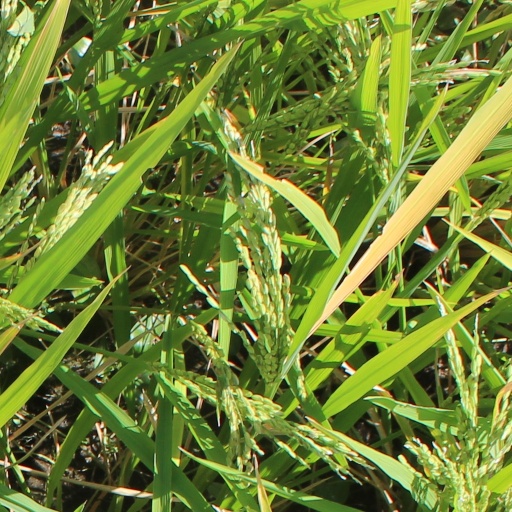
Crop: rice